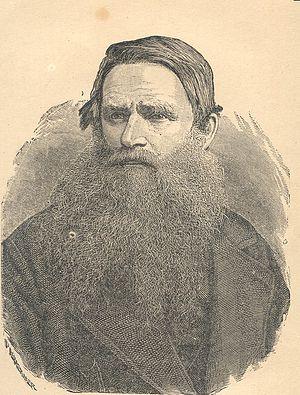
Henri Depelchin, né le 24 janvier 1822 à Russeignies, dans le Hainaut et mort le 26 mai 1900 à Calcutta, au Bengale Occidental, est un prêtre jésuite belge qui fut missionnaire en Inde et dans la région du Zambèze. Fondateur et directeur de trois collèges importants en Inde, il fut également à l'origine des premiers contacts missionnaires dans les régions intérieures de l’Afrique australe.